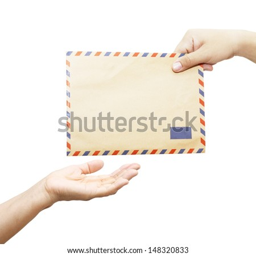
passing mail , man 's hand passes the envelope to another hand isolated on white background .